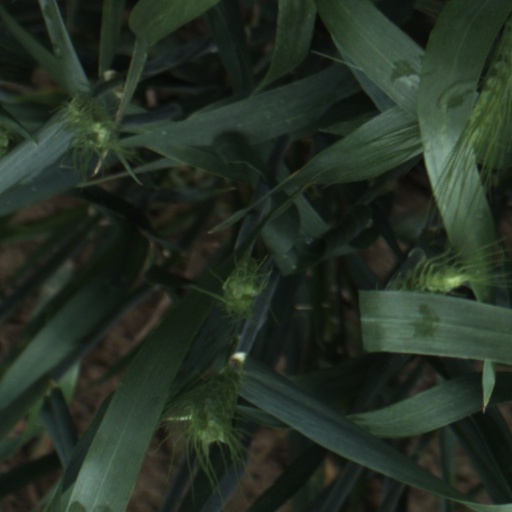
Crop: wheat